Denis of Portugal

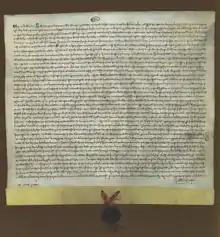
Contract between Denis and Manuel Pessanha

As king, Denis travelled around the country to resolve various problems. He ordered the construction of numerous castles, created new towns, and granted the privileges due cities to several others. He declared in 1290 that 'the language of the people' was to become the language of the state, and officially known as Portuguese. Denis also decreed that Portuguese replace Latin as the language of the law courts in his kingdom. His wife Elizabeth donated much of the large income generated by her lands and properties to charities, inspiring Denis to help improve the life of the poor and found several social institutions.